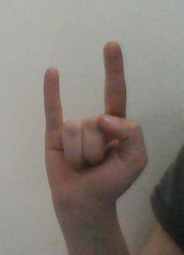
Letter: la